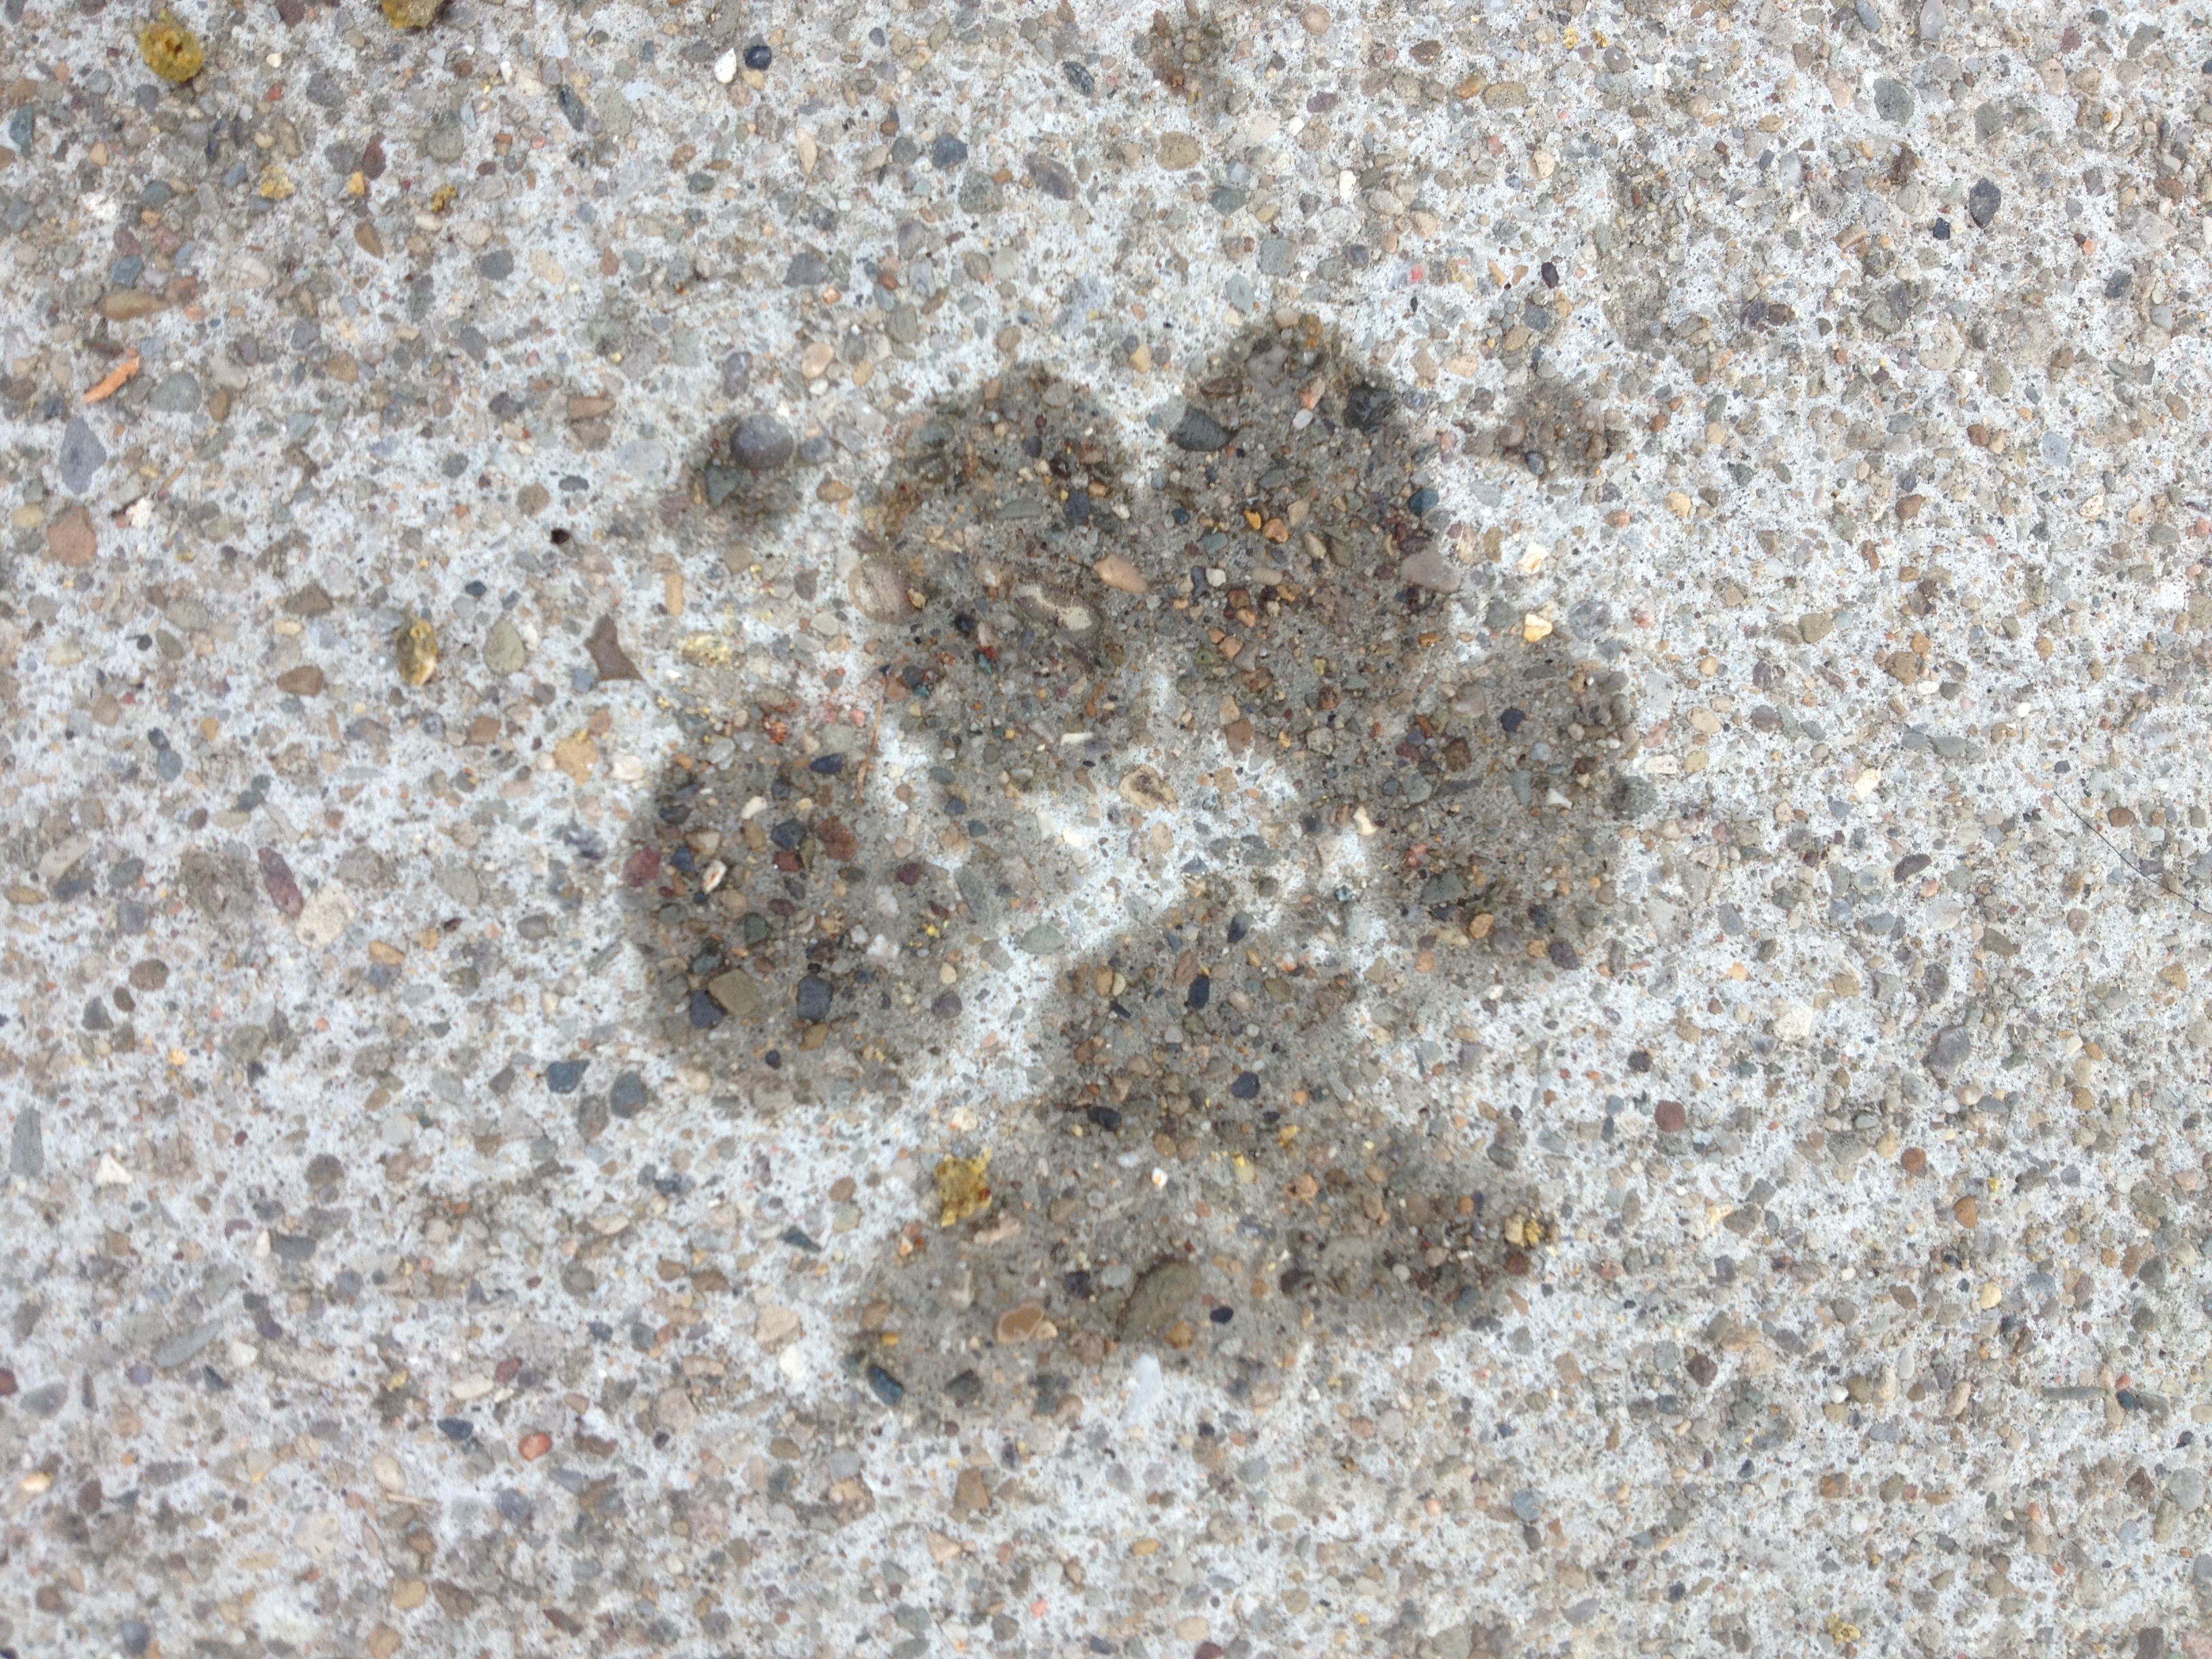
sand, rock, track, texture, floor, puppy, dog, canine, asphalt, pet, print, soil, material, paw, mark, paws, imprint, flooring, paw print, road surface